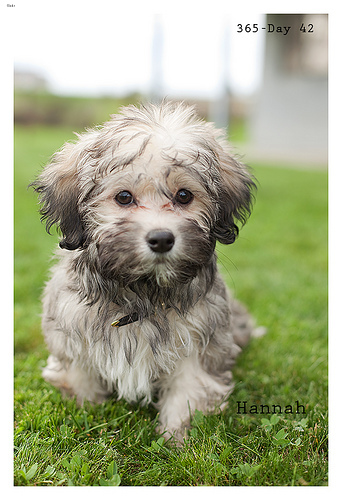
Animal: dog
Breed: havanese